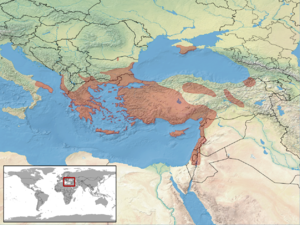
Mediodactylus kotschyi est une espèce de geckos de la famille des Gekkonidae.